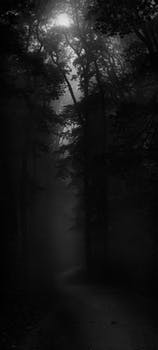
Label: No Watermark